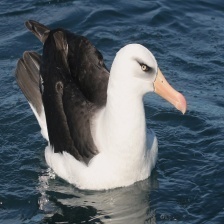
Species: ALBATROSS
Scientific name: DIOMEDEIDAE